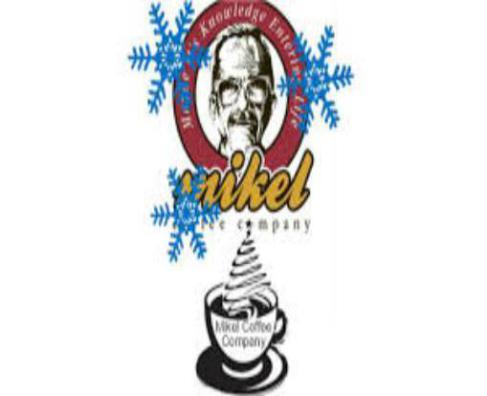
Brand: mikel coffee company
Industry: Food